Tower Cancer Research Foundation

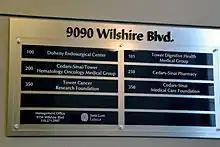
Sign of the Tower Cancer Research Foundation

Tower Cancer Research Foundation (TCRF) is a 501(c)(3) non-profit organization dedicated to clinical research, patient support and community education. It was established in 1996 in Beverly Hills, California.